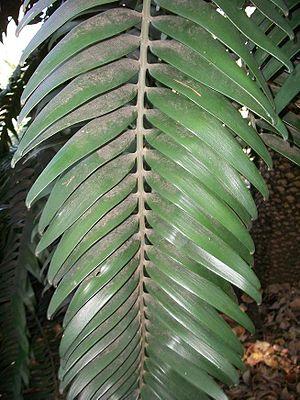
Encephalartos woodii est une espèce cycadophyte appartenant à la famille des Zamiaceae, connue seulement par une poignée de spécimens, tous cultivés.